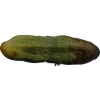
Label: cucumber